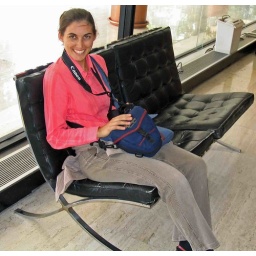
Location: Bacardi Planta Embotelladora office designed by Mies van der Rohe 1959-1960